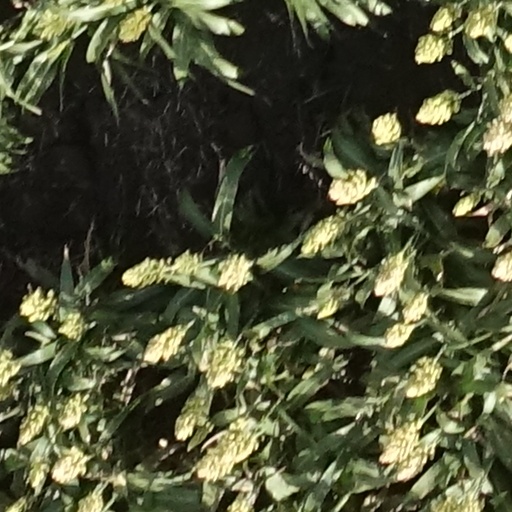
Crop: sorghum